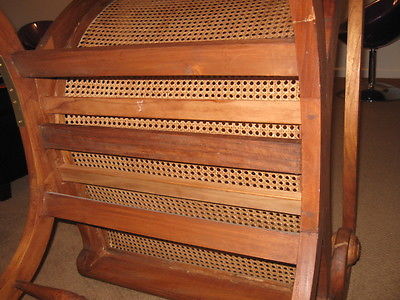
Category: chair